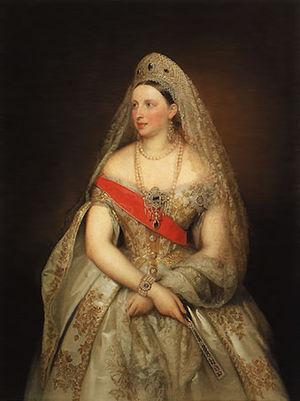
La liste des grandes-duchesses et des princesses de Russie regroupe les descendantes en ligne agnatique des empereurs de Russie ainsi que les épouses de leurs descendants mâles.
Carl Timoleon von Neff, né le 2 octobre 1804 ou 1805 au manoir de Neu Isenhof dans le Wierland du gouvernement d'Estland et mort le 24 décembre 1876 à Saint-Pétersbourg, est un peintre et conservateur germano-balte, sujet de l'Empire russe.
Alexandra Petrovna d'Oldenbourg, née selon les sources le 26 mai ou le 2 juin 1838 à Saint-Pétersbourg, décédée le 26 avril 1900 à Kiev, est une grande-duchesse de Russie par son mariage avec le grand-duc Nikolaï Nikolaïevitch de Russie.